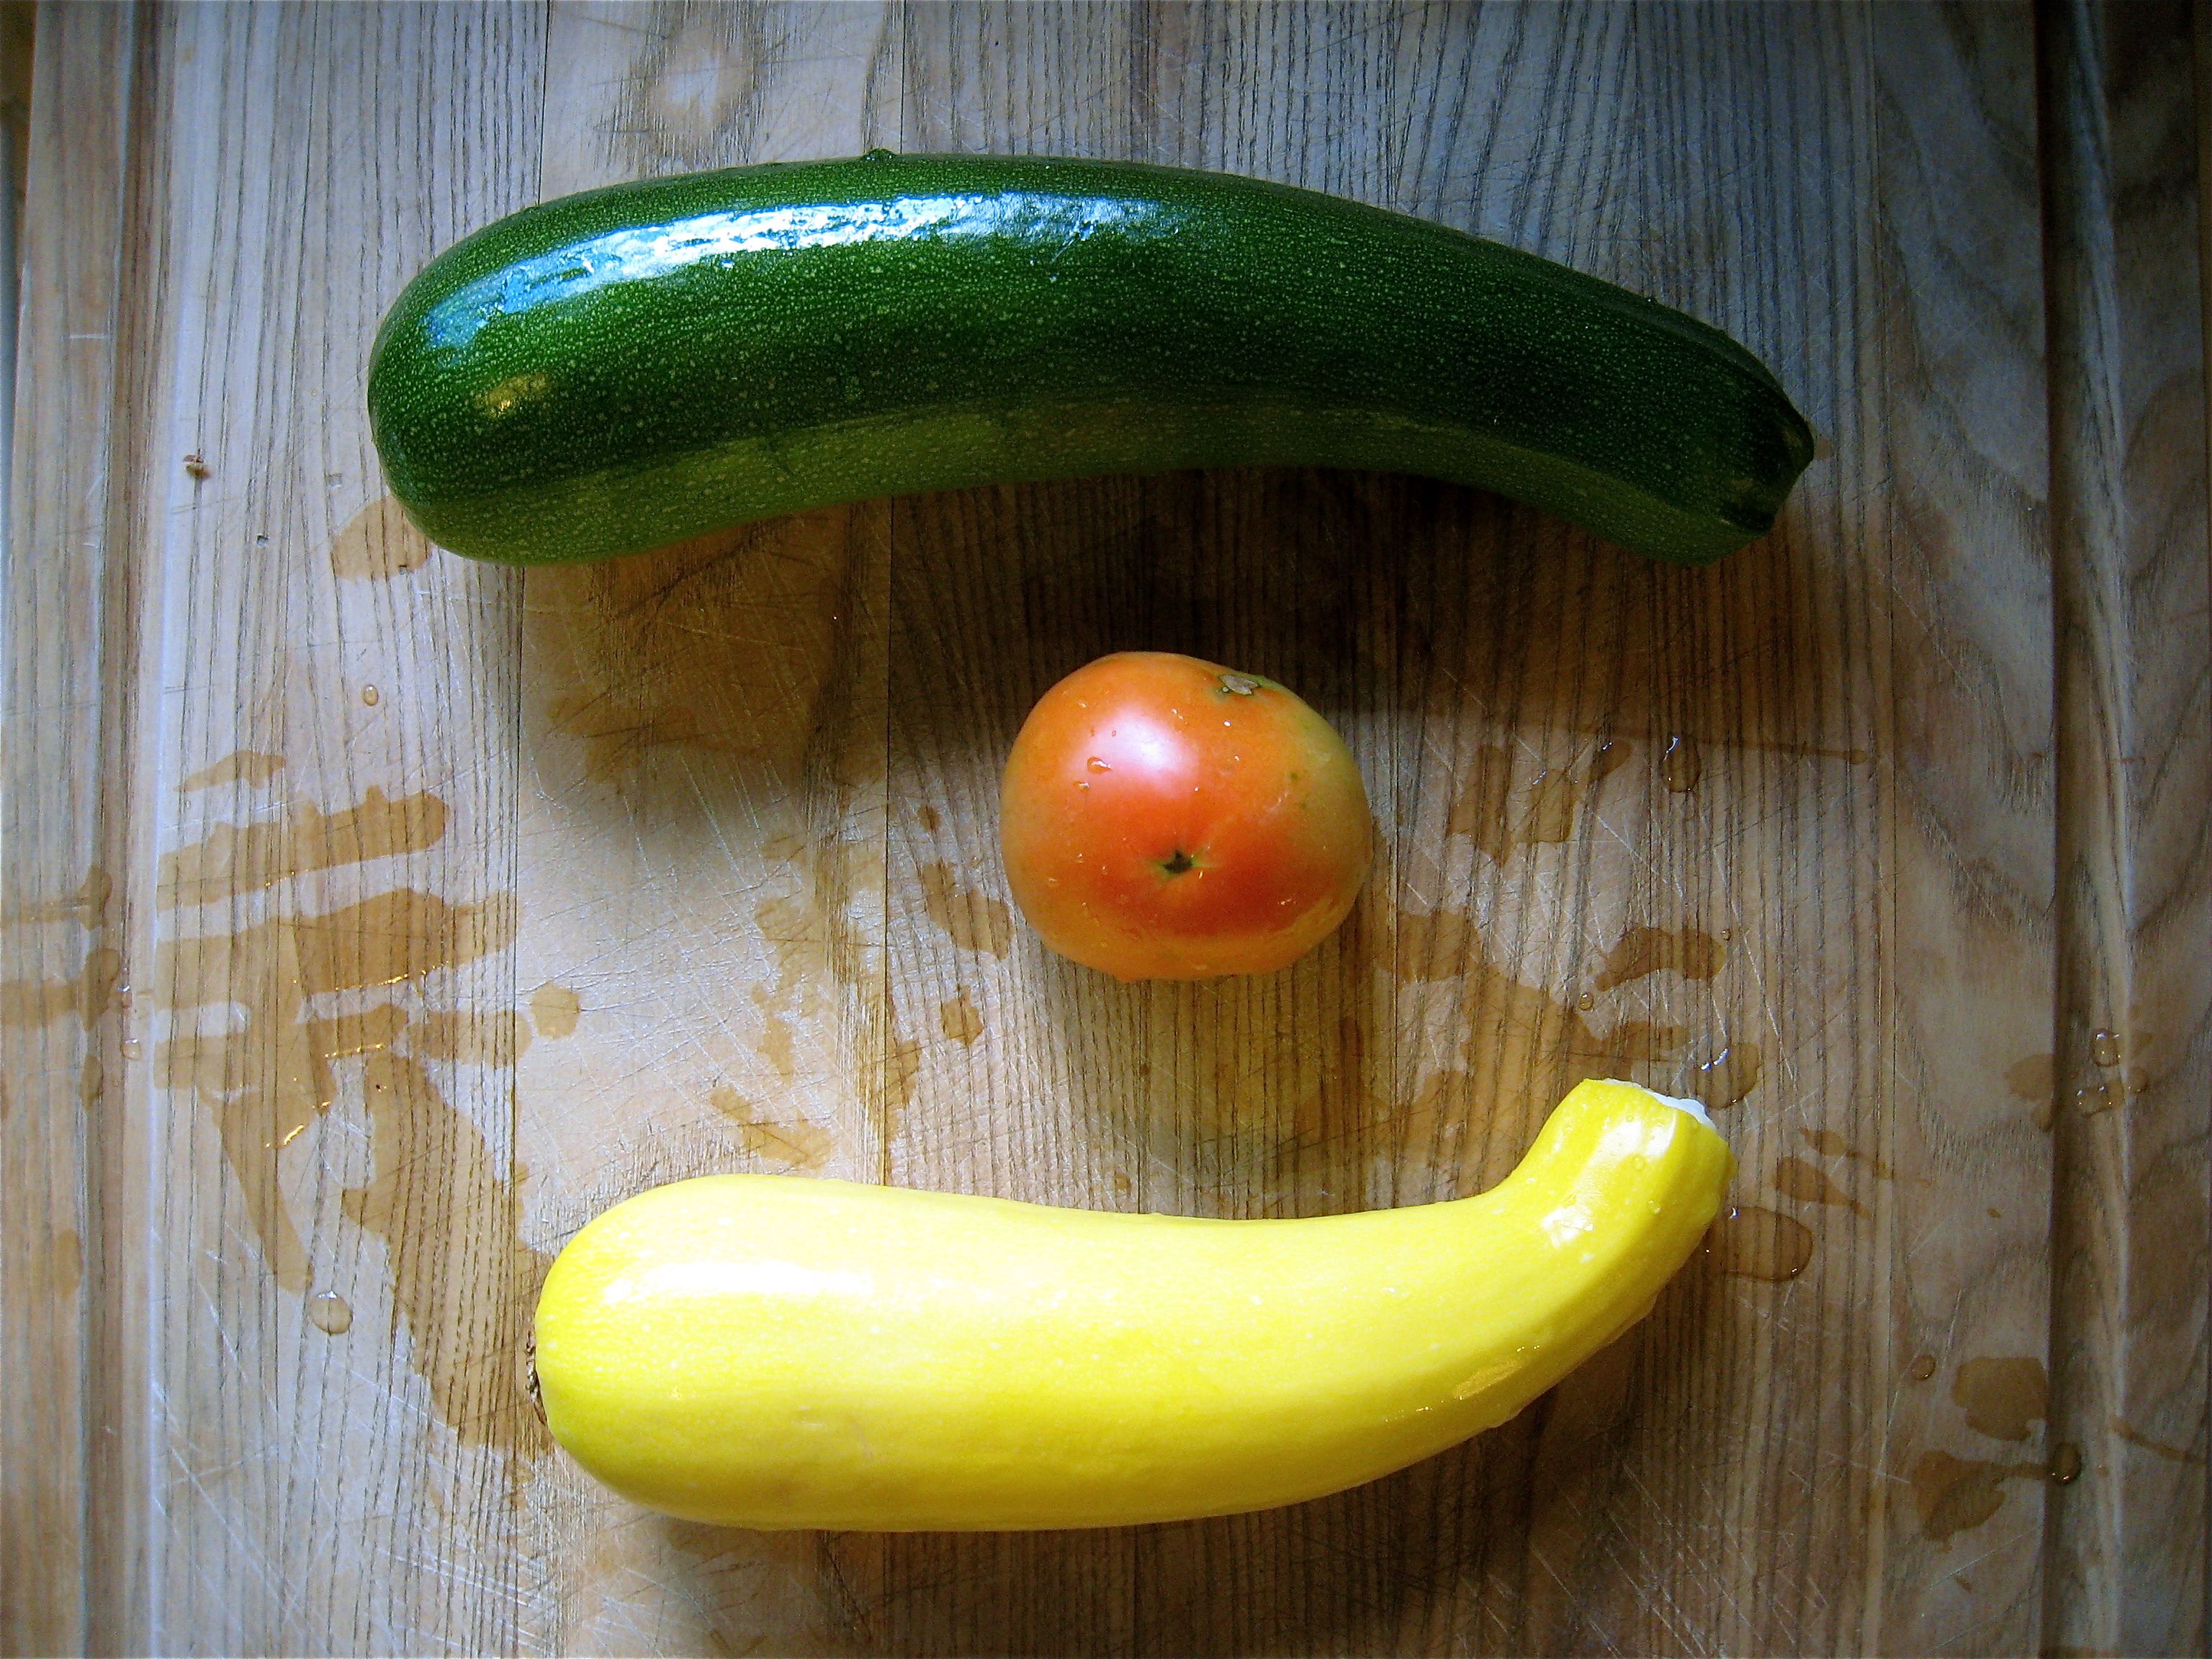
plant, fruit, food, green, produce, vegetable, yellow, banana, gourd, 366photos, cucurbita, flowering plant, land plant, cucumber gourd and melon family, banana family, summer squash